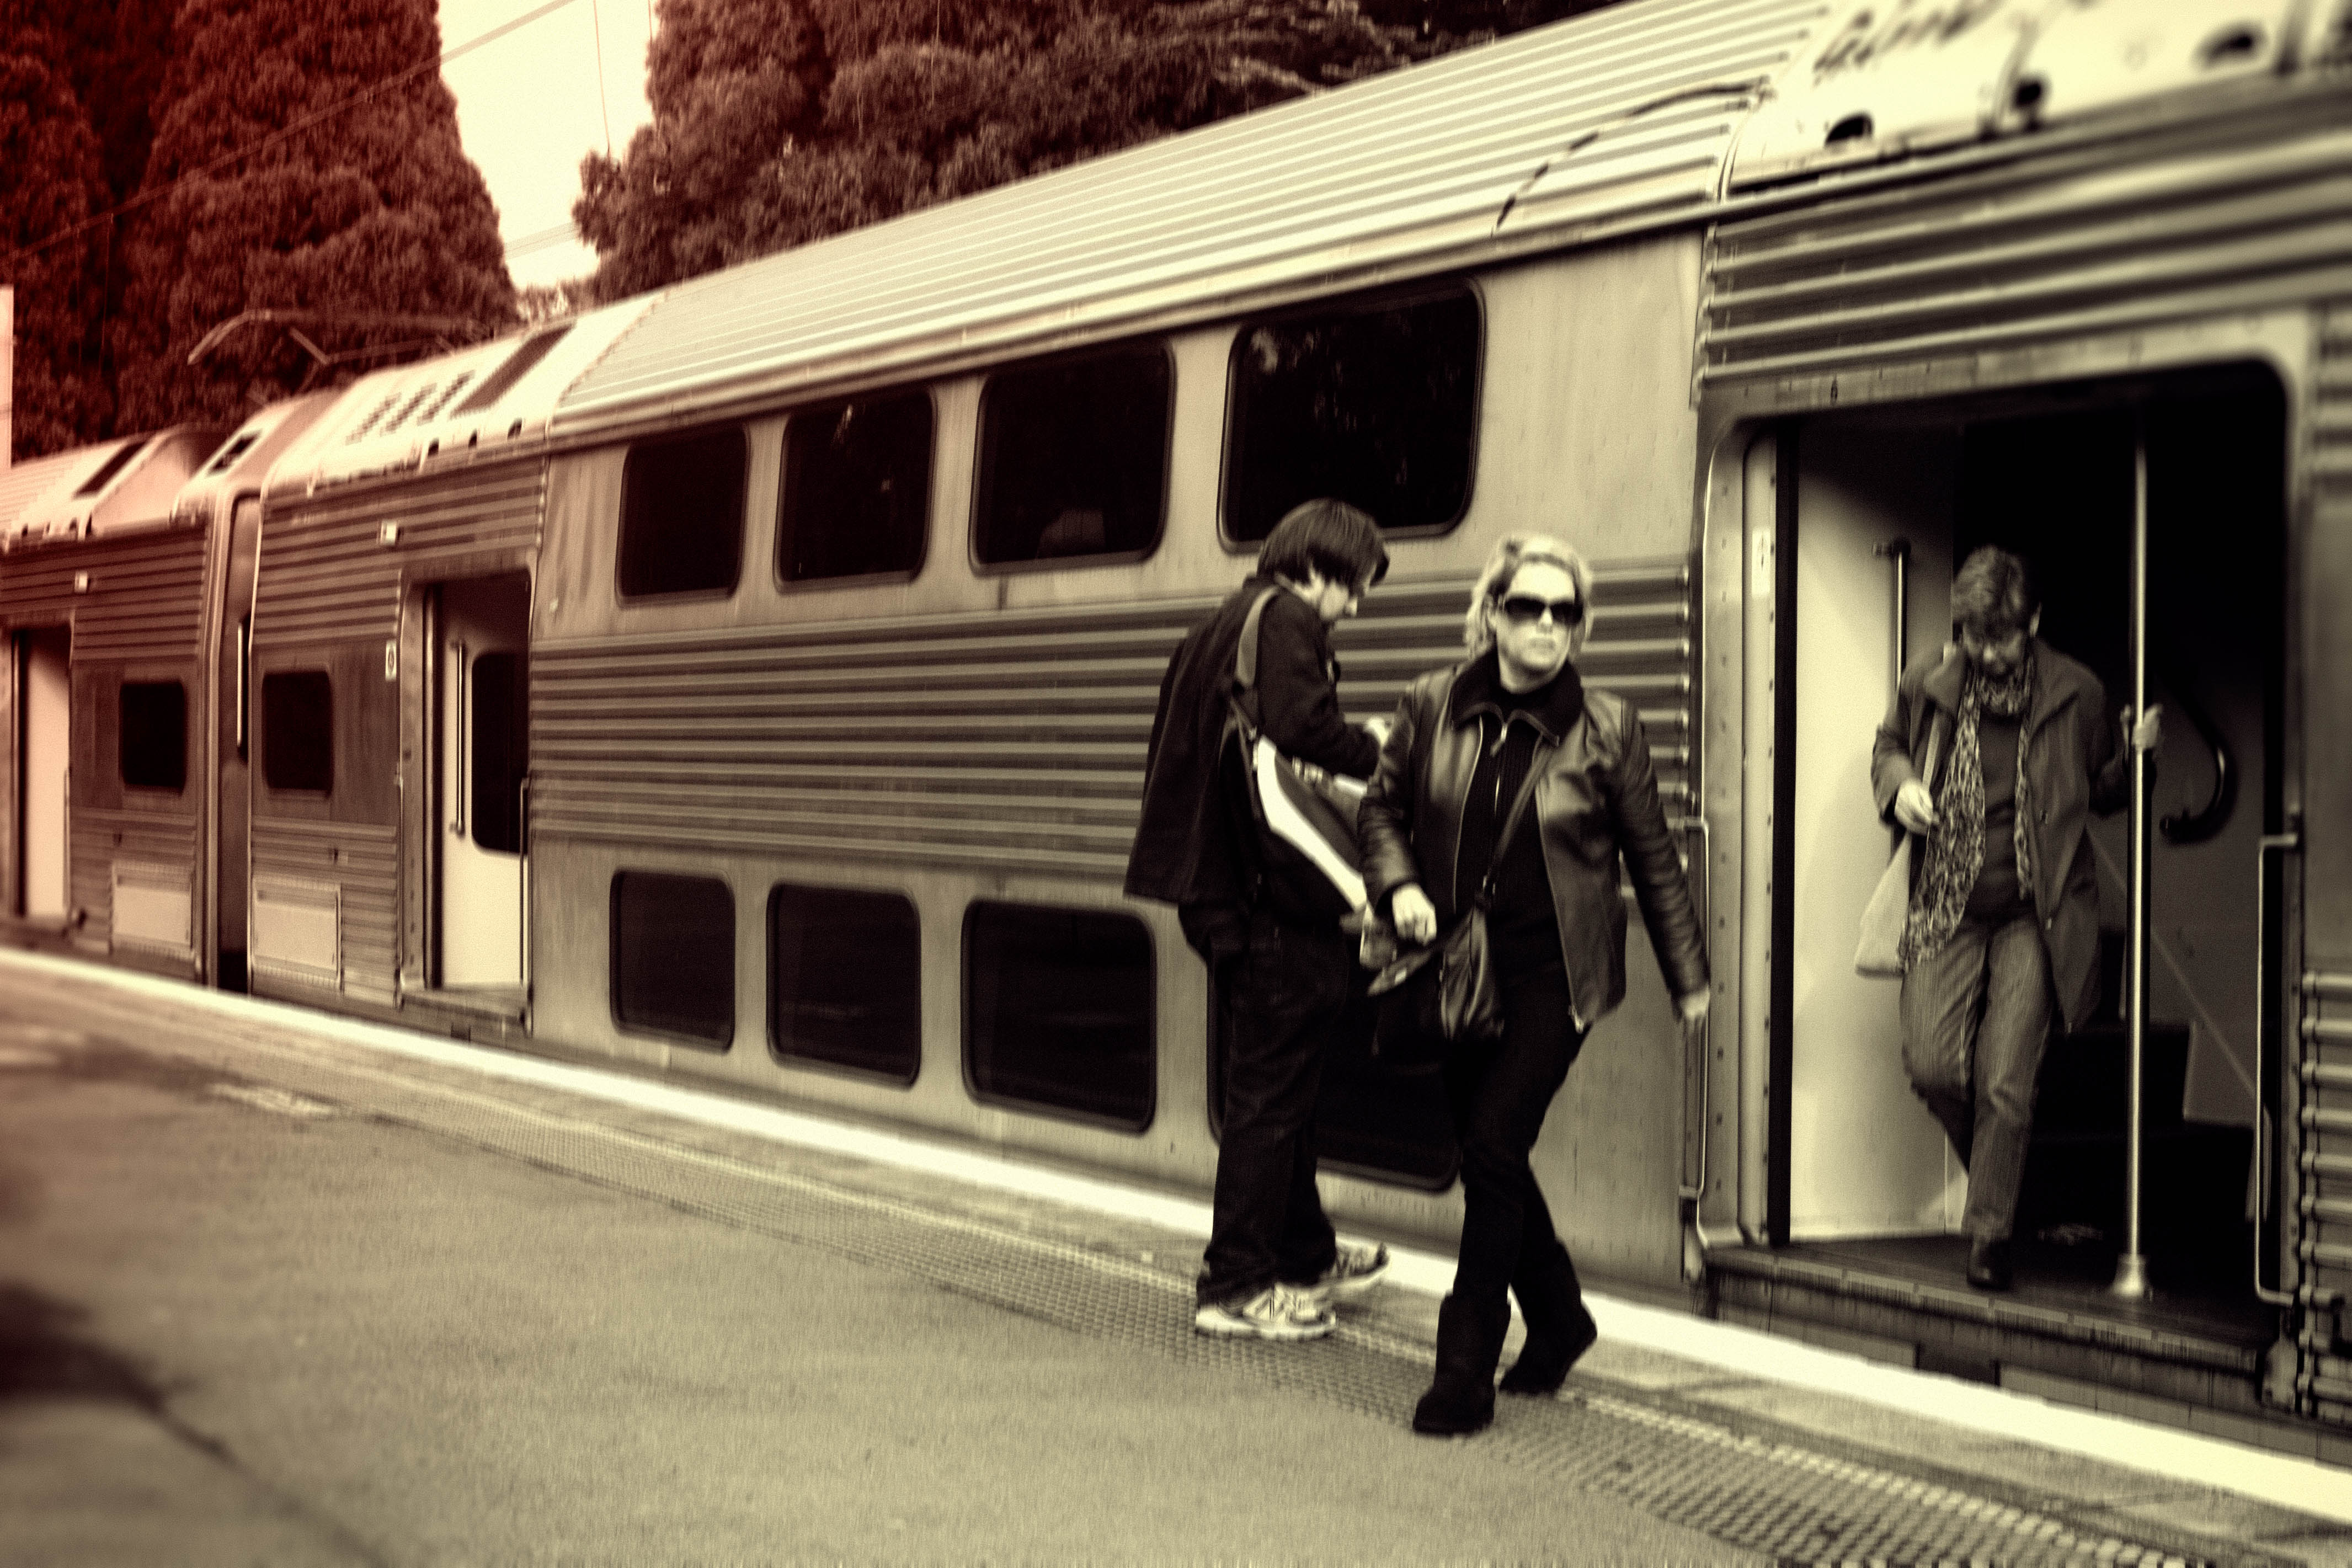
pedestrian, road, street, train, transport, vehicle, station, monochrome, public transport, blackandwhite, infrastructure, photograph, urban area